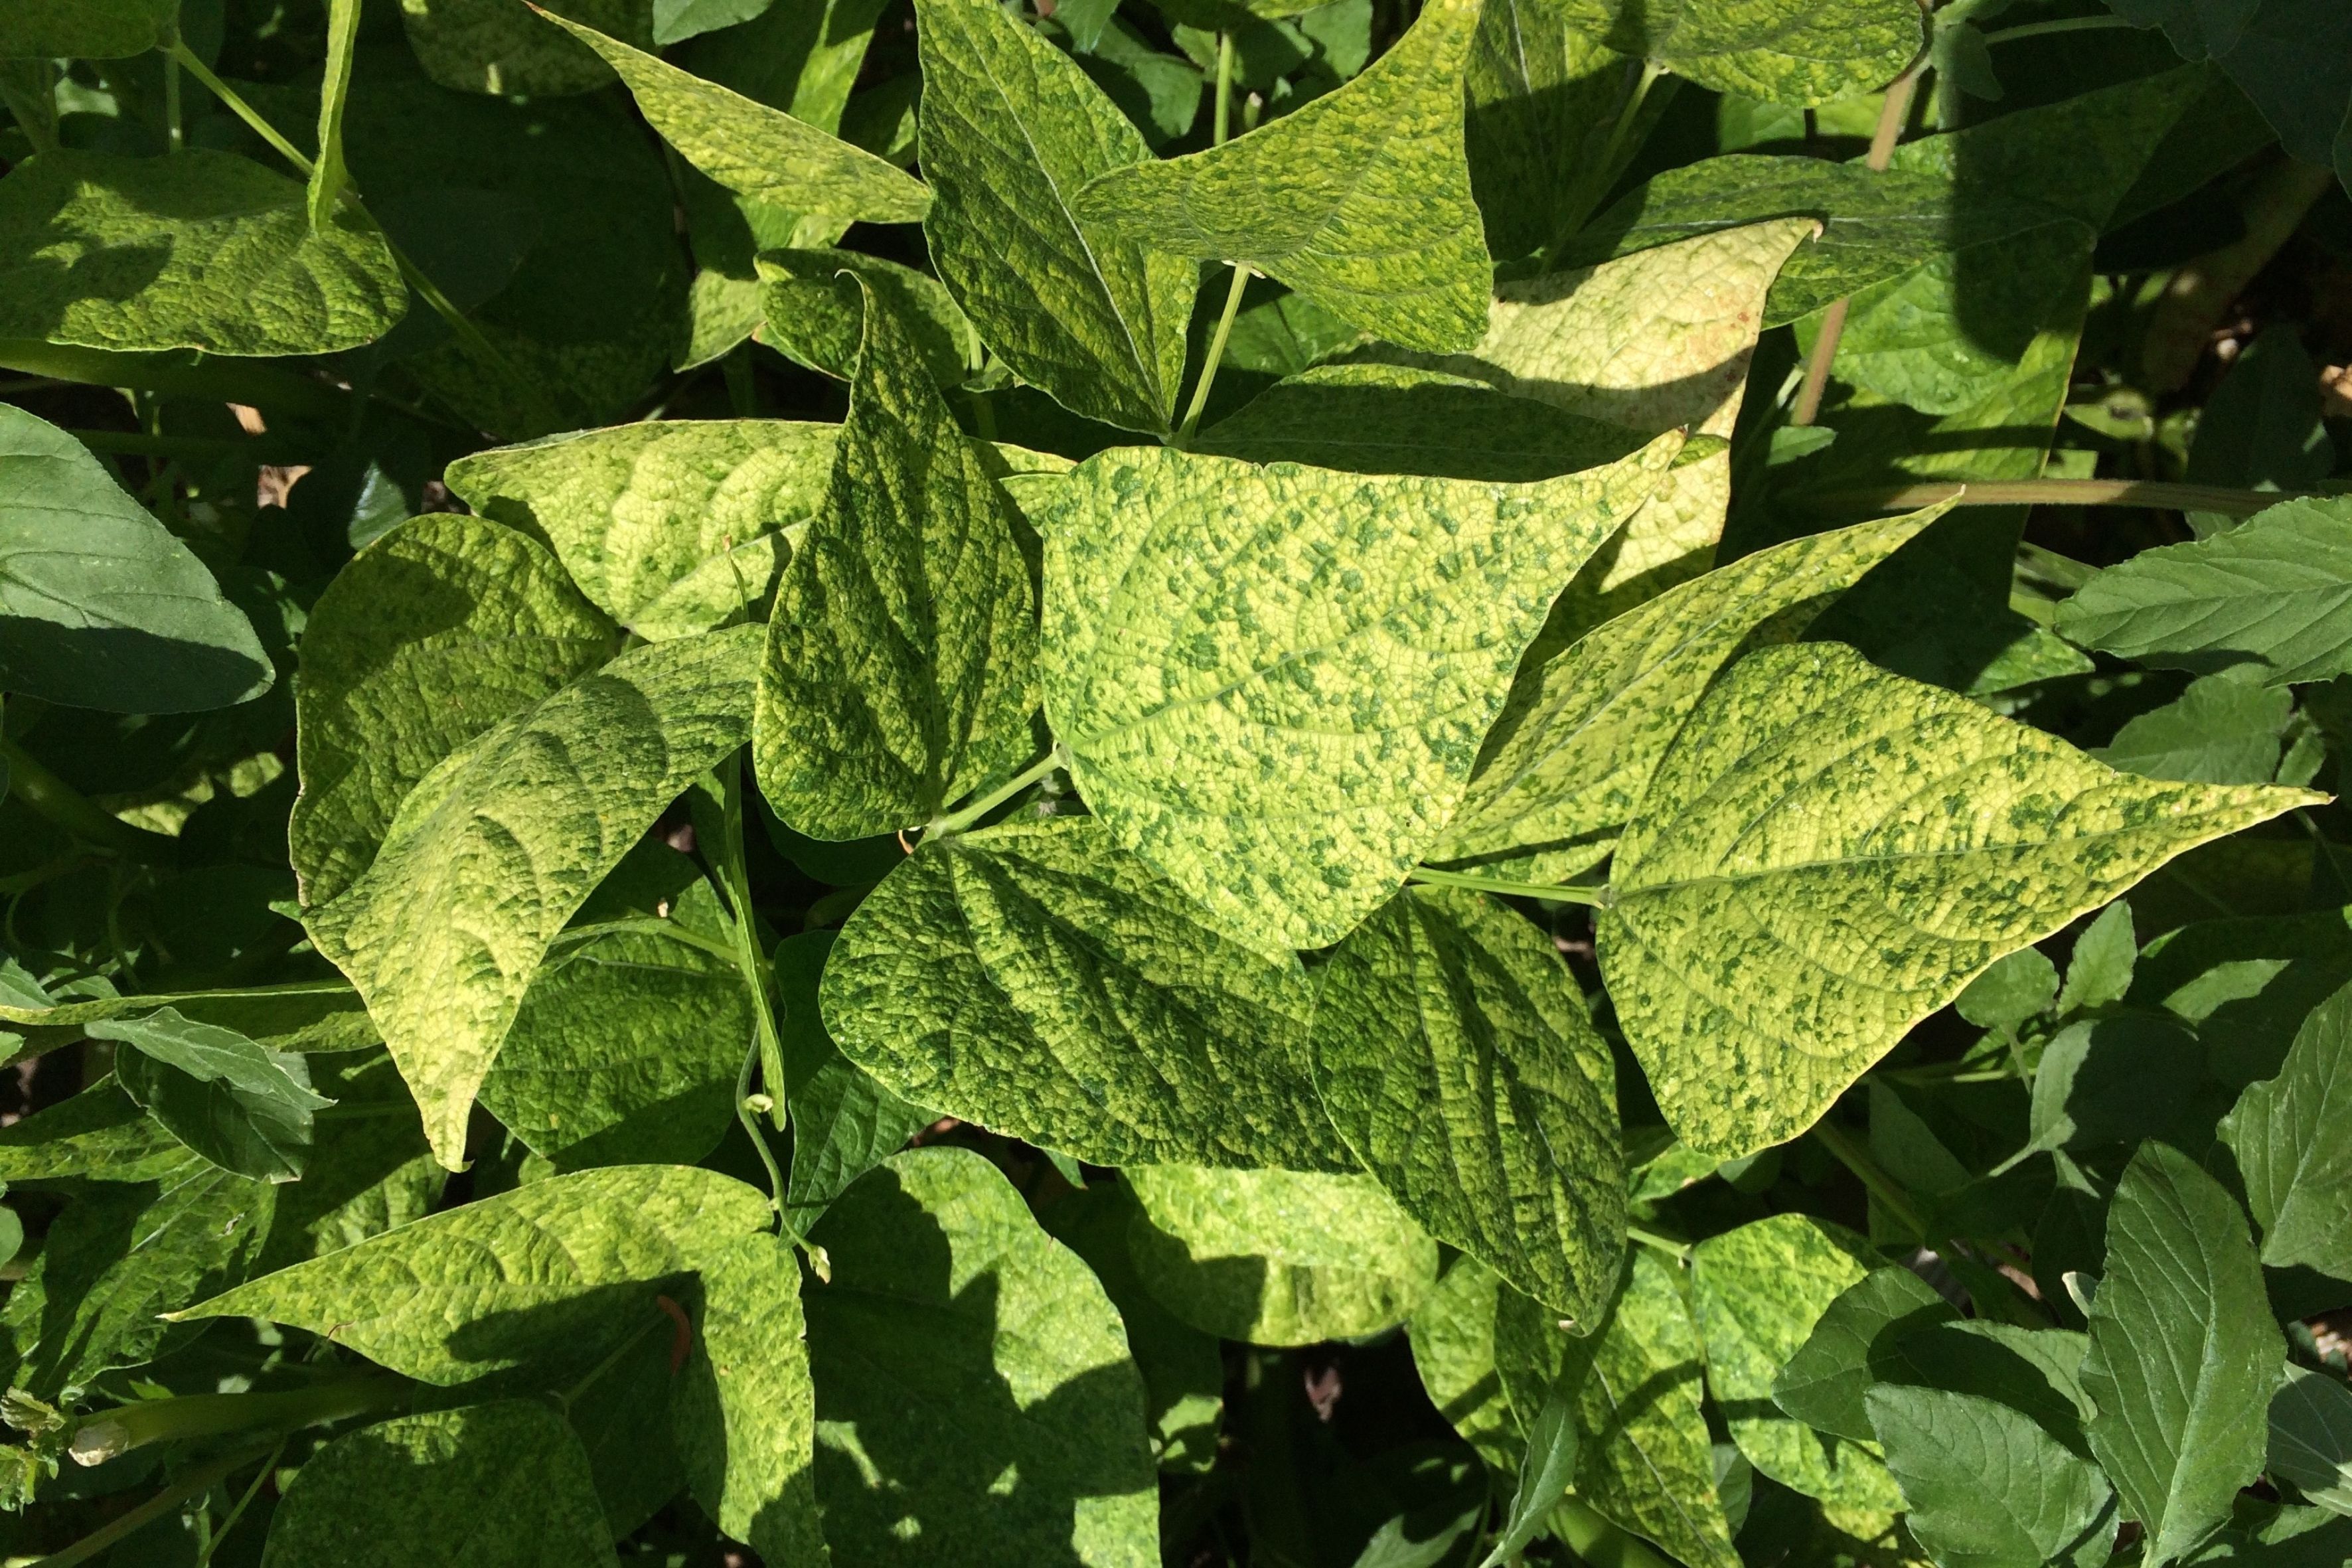
Plant: Bean
Disease: bean mosaic virus